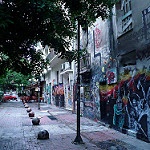
Label: non_damage_buildings_street